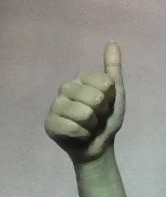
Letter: aleff